Ifor Williams Trailers

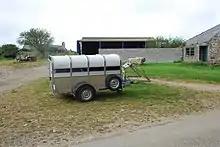
An Ifor Williams trailer used for carrying sheep, pictured in Wales

In June 2016, Ifor Williams became the main kit sponsor of Wrexham Football Club. The kit launch was held at the Urdd National Eisteddfod in Flint.